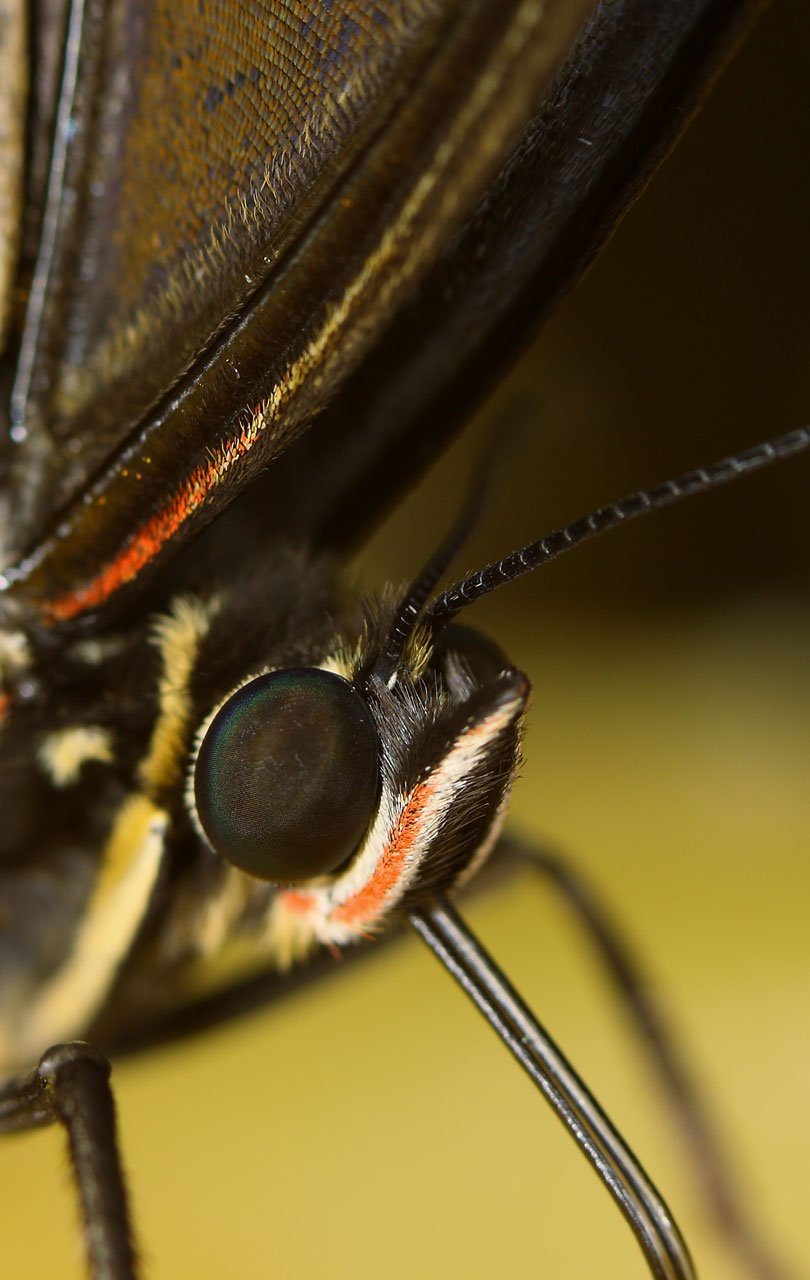
photography, animal, fly, insect, macro, bug, butterfly, yellow, close, fauna, invertebrate, close up, beautiful, pest, macro photography, arthropod